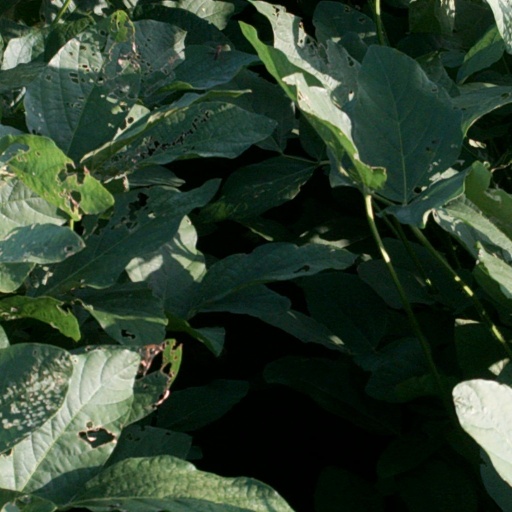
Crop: soybean